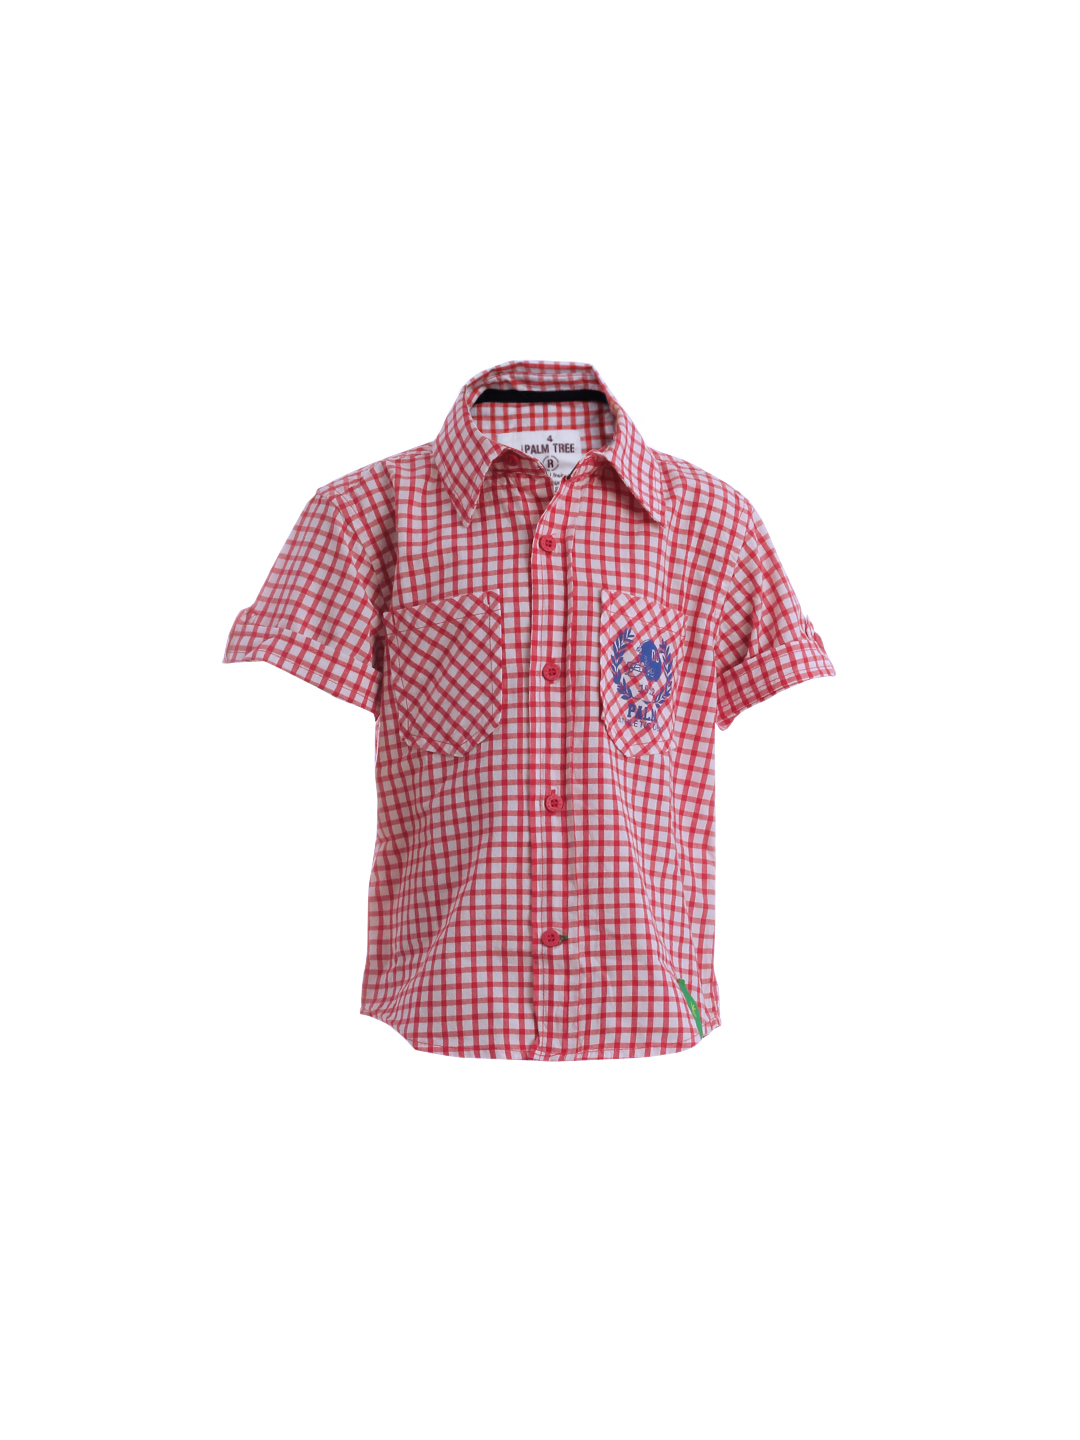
Gini and JonyBoys Check Red Shirt
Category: Apparel / Topwear / Shirts
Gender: Boys
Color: Red
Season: Summer 2012
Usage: Casual